FC Barcelona 6–1 Paris Saint-Germain FC

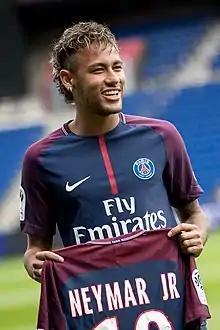
Neymar moved to Paris Saint-Germain after PSG triggered his €222 million release clause.

The second leg was played on 8 March at the Camp Nou in Barcelona. Once again, the two teams came into the match having won their league games, Barcelona 5–0 vs. Celta Vigo and Paris Saint-Germain 1–0 against Nancy.